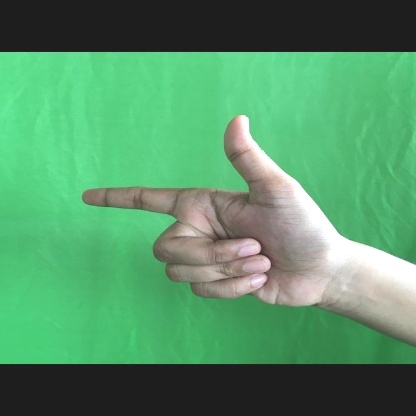
Mudra: Chandrakala